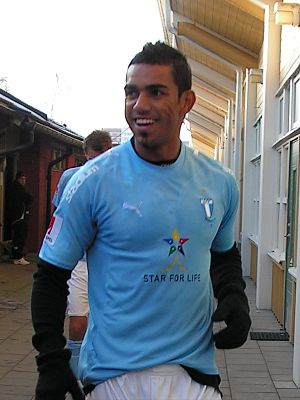
Wílton Figueiredo
Wílton Aguiar Figueiredo er en brasiliansk fodboldspiller, der siden hans kontrakt med Viborg FF den 1. juli 2014 udløb, har været kontraktløs.